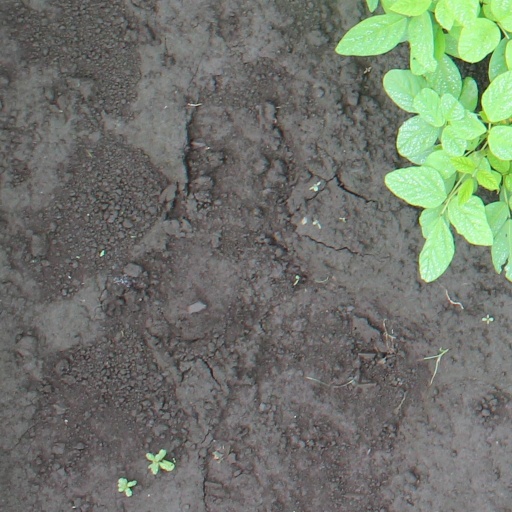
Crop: soybean